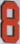
Number: 8